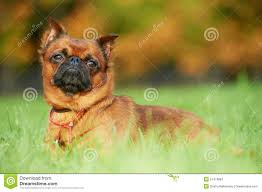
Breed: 209-n000042-Brabancon_griffo